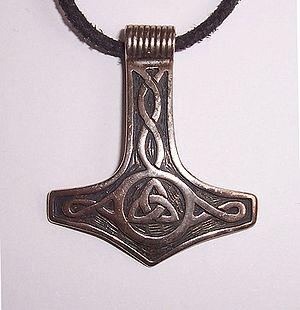
Dans la mythologie nordique, Mjöllnir est le marteau à manche court de Thor, le dieu de la foudre et du tonnerre.